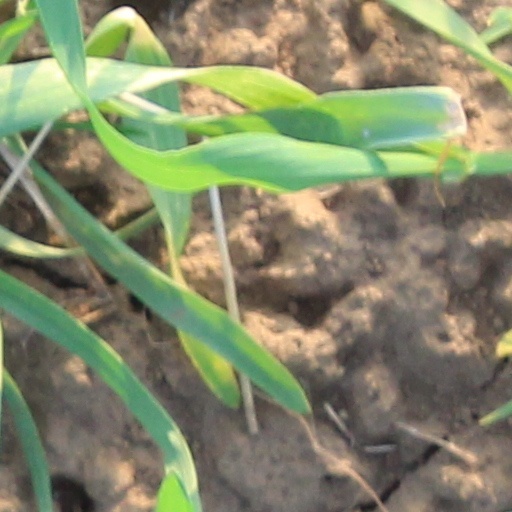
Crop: wheat